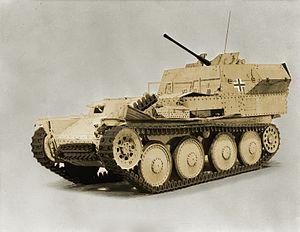
Le Flakpanzer 38(t) est un char antiaérien allemand développé lors de la Seconde Guerre mondiale sur la base du Panzerkampfwagen 38(t) tchèque pour les besoins de la Wehrmacht.